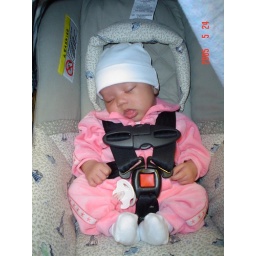
Here she is sleeping in her carseat wearing this cute velour jumpsuit.